Bundevara
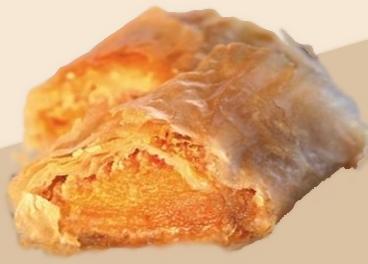
Also known as:
bg - Bulgarian: Тиквеник
he - Hebrew: בונדווארה
jv - Javanese: Bundevara
mk - Macedonian: Тиквеник
ru - Russian: Бундевара
sq - Albanian: Bundevara
uk - Ukrainian: Тиквеник
Category: pastry (baked pie)
Cuisine: Serbian
Associated cuisines: Serbian
Area: Serbia
Countries: Serbia
Region: Southern Europe, , , ,
The dish is a sweet pie made of rolled phyllo, filled with sweetened grated pumpkin pulp and baked in an oven. Occasionally nutmeg, cinnamon or similar spices may be added, or raisins or grated lemon rinds. It is usually dusted with icing sugar and/or vanilla sugar, and is served hot or cold. The pumpkins (or squashes) with more intense coloured pulp (richer in carotene) are more appreciated.